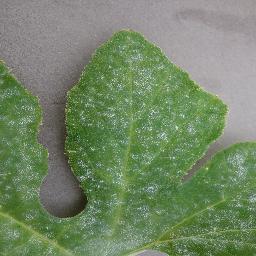
Label: Squash___Powdery_mildew